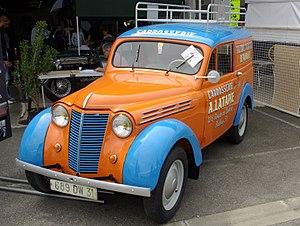
Renault Juvaquatre au salon Midi Auto Retro de Beauzelle en 2015.